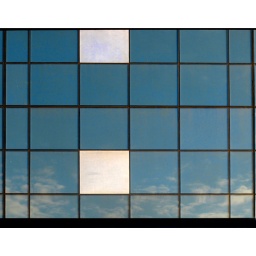
clouds refelected by AirTrain windows